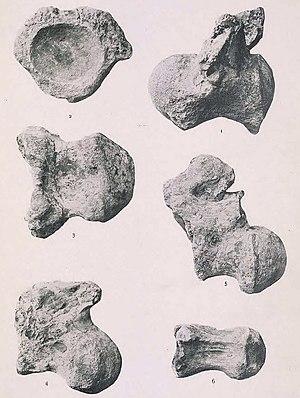
Neuquensaurus est un genre de dinosaures sauropodes saltasaurinés qui est apparu durant le Crétacé supérieur, en Argentine et en Uruguay il y a 71 millions d'années. Des fossiles ont été découverts aux alentours de Cinco Saltos, proche de la rivière Neuquén, au cœur de la formation d'Anacleto.